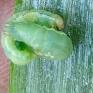
Crop: Onion
Condition: caterpillar-p